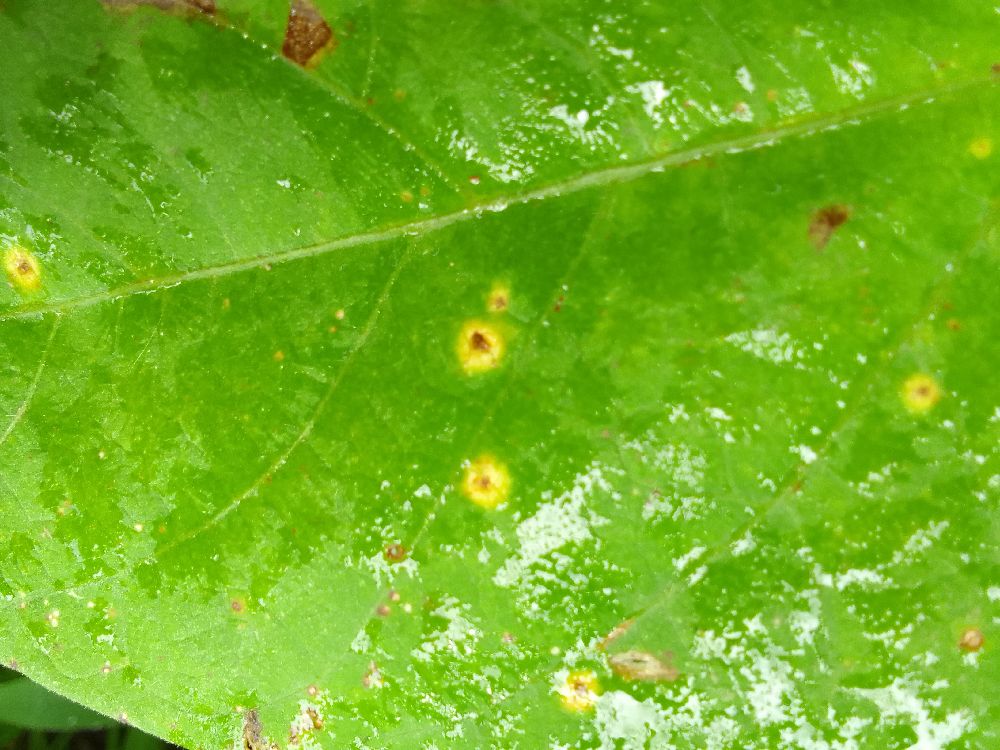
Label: rust